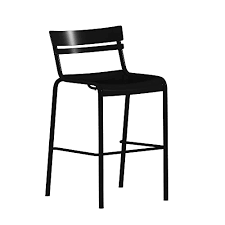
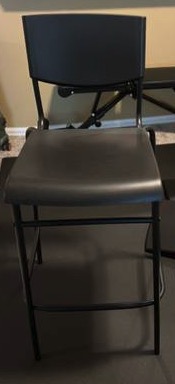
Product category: stool
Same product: no